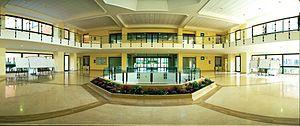
L'Athénée pontifical Regina Apostolorum est un institut d'enseignement supérieur de l'Église catholique, situé à Rome.
La Légion du Christ est une congrégation de prêtres catholiques, de droit pontifical, fondée en 1941 au Mexique par le père Marcial Maciel Degollado, qui a été profondément bousculée depuis les années 2000 suite aux révélations concernant la double vie et les abus sexuels de son fondateur.